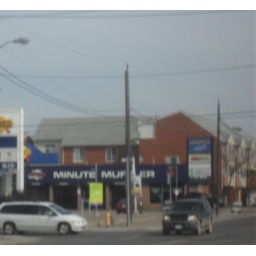
If you look carefully at the building in the background this is my building and the third window the one to my place